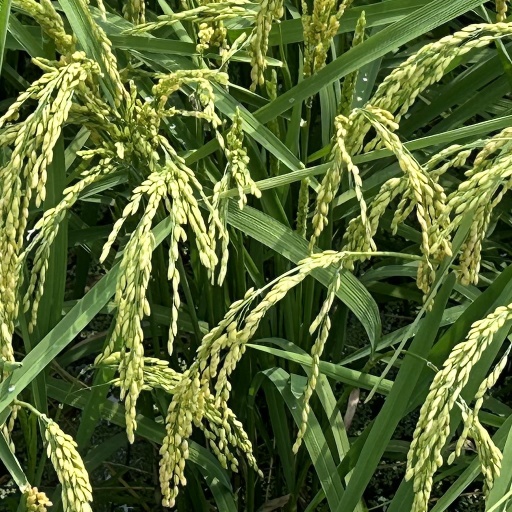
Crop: rice